Alfa Romeo 1900

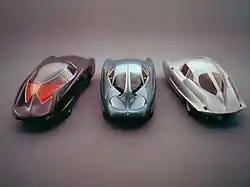
The Alfa Romeo BAT concept cars, all based on Alfa Romeo 1900 chassis

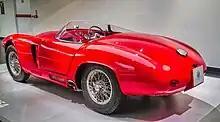
1900 Sport Spider at the Museo Alfa Romeo

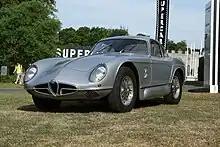
Alfa Romeo 2000 Sportiva Goodwood

In 1954, Alfa Romeo made two spiders and two coupés using similar chassis as the C52 Disco Volante. In Bertone, Franco Scaglione penned two unique aluminium bodies, a coupé and a spider. The coupé was known as 2000 Sportiva. It weighs and has . The acceleration is on par with most contemporary exotics and top speed is around .